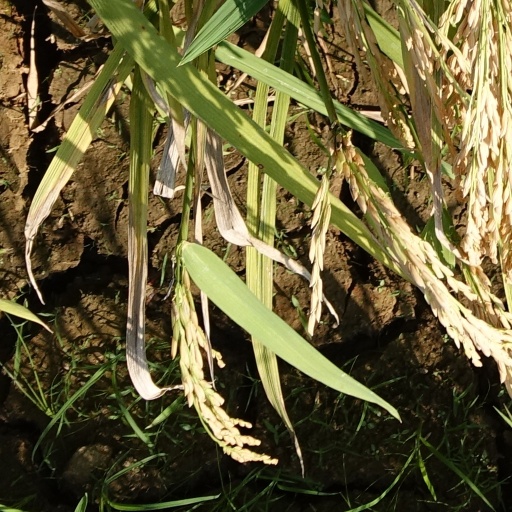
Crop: rice